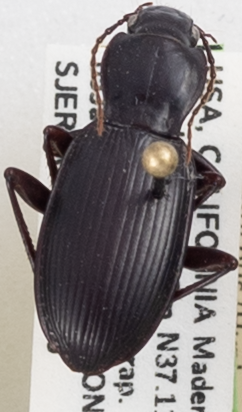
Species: Pterostichus panticulatus
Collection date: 2022-01-05
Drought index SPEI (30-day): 0.71
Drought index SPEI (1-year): -1.28
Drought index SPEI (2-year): -2.09